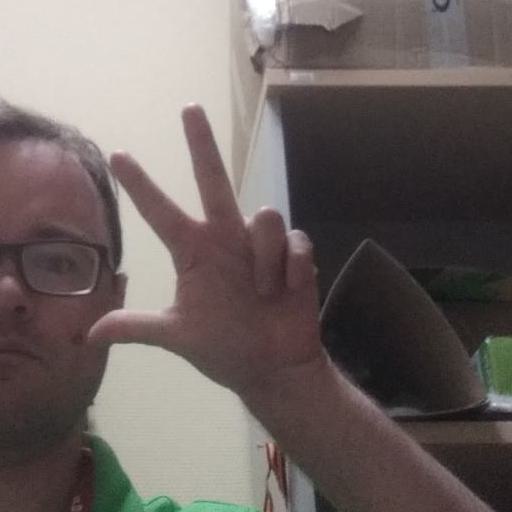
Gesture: three2